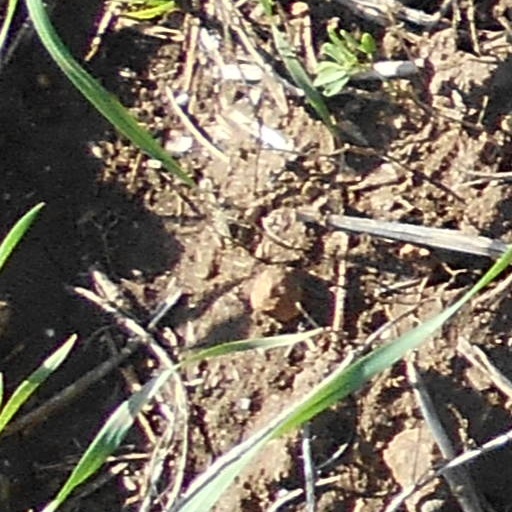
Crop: wheat